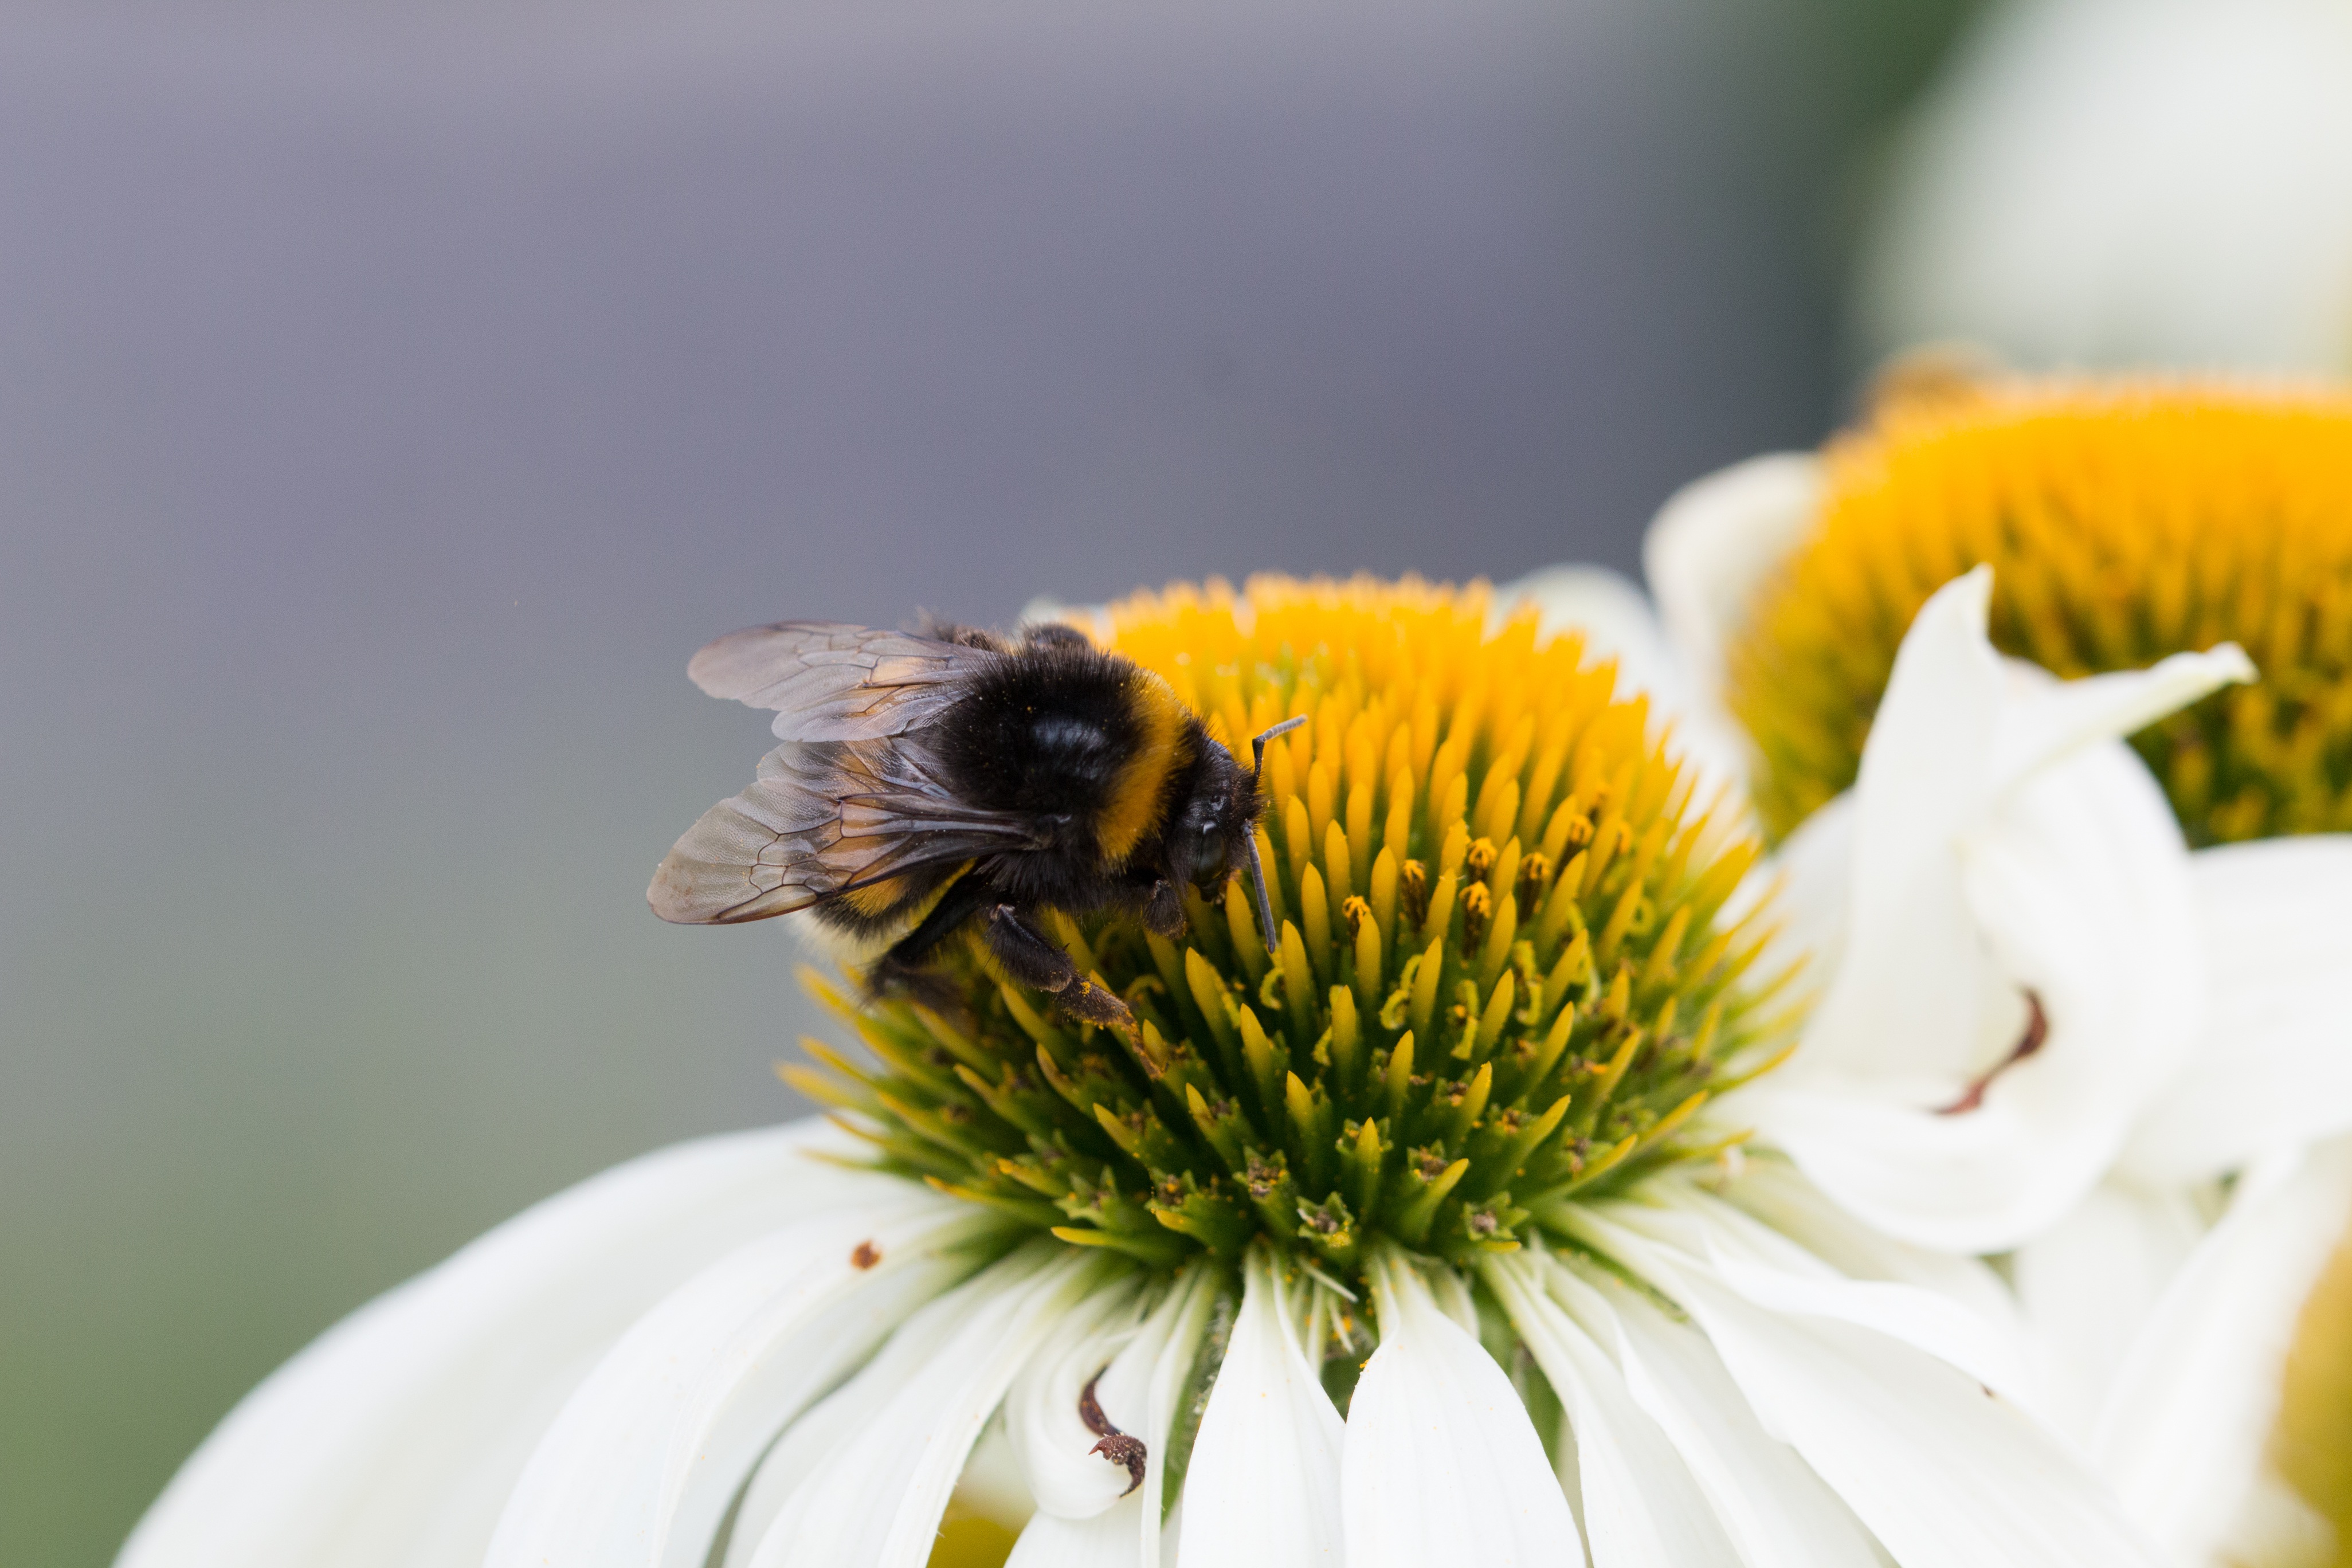
nature, blossom, plant, photography, flower, petal, pollen, insect, macro, botany, yellow, flora, fauna, invertebrate, wildflower, close up, bee, bumblebee, nectar, bees, macro photography, honey bee, pollinator, membrane winged insect